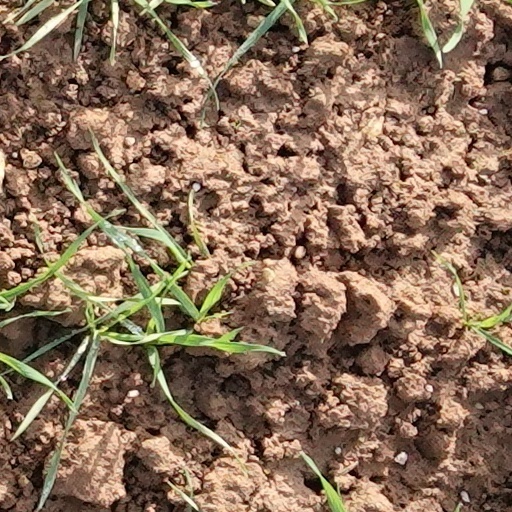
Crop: wheat